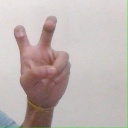
अक्षर: ई